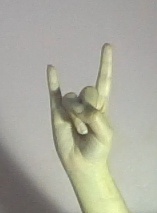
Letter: la